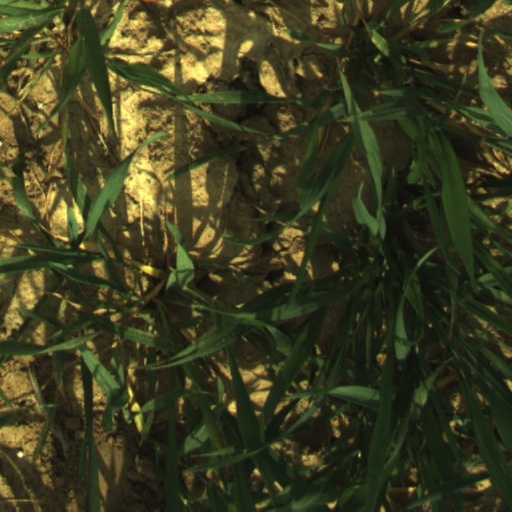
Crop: wheat